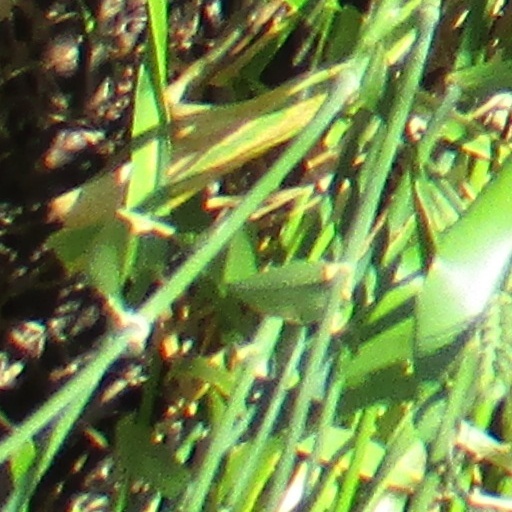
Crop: wheat